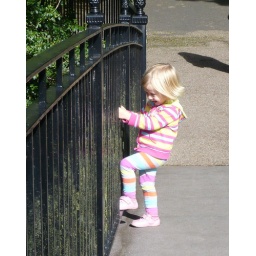
I'm throwing stones in the water